Buffeljags River

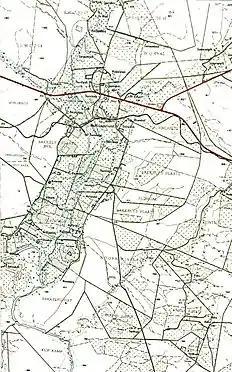

Buffeljagsriver (Afrikaans for "buffalo hunt") is a river that originates where two other rivers meet, one being the Grootvadersbos River (Afrikaans for "Grandfather's woods") and the other the Tradou River. The confluence is just east of a small town, Suurbraak, Western Cape province. The Tradouw Pass is situated just north (in the Langeberg) of this meeting point. To the west of the town the river flows into the Buffeljags Dam, and the river then heads south to join the Breede River (also known as the Breë River), not far from the Bontebok National Park.